Rothschild family

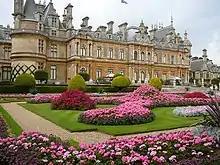
A Rothschild house, Waddesdon Manor in Waddesdon, Buckinghamshire, England, donated to the National Trust by the family in 1957

The Rothschild banking family of England was founded in 1798 by Nathan Mayer Rothschild (1777–1836), who first settled in Manchester but then moved to London. Nathan Mayer von Rothschild, the third son of Mayer Amschel Rothschild (1744–1812), first established a textile jobbing business in Manchester and from there went on to establish N M Rothschild & Sons bank in London.